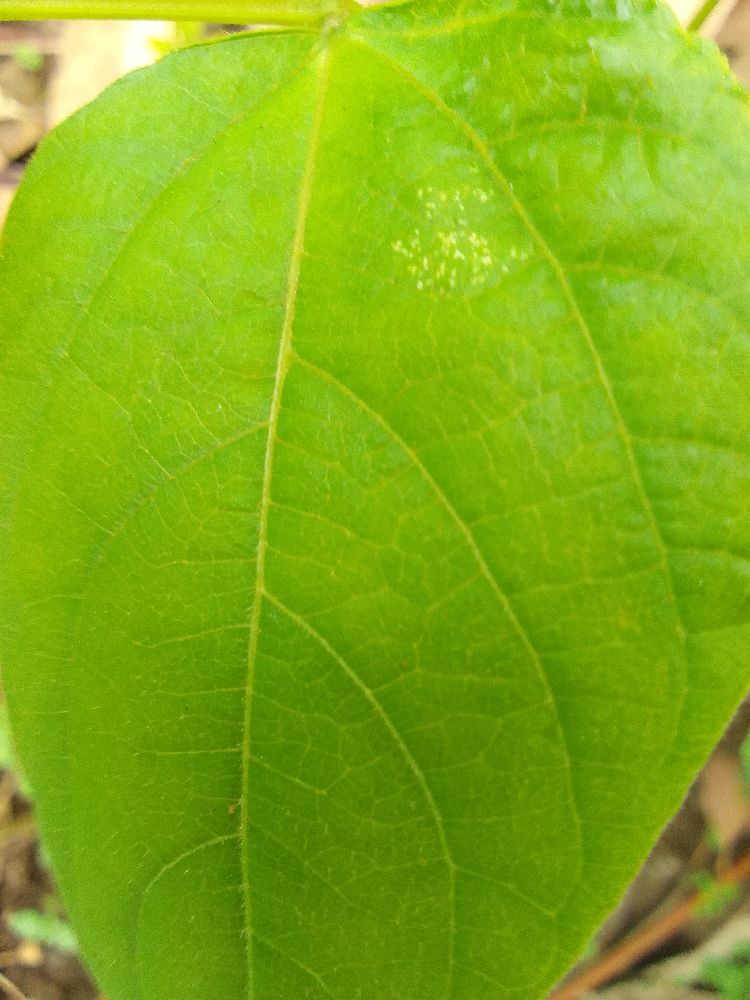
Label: healthy